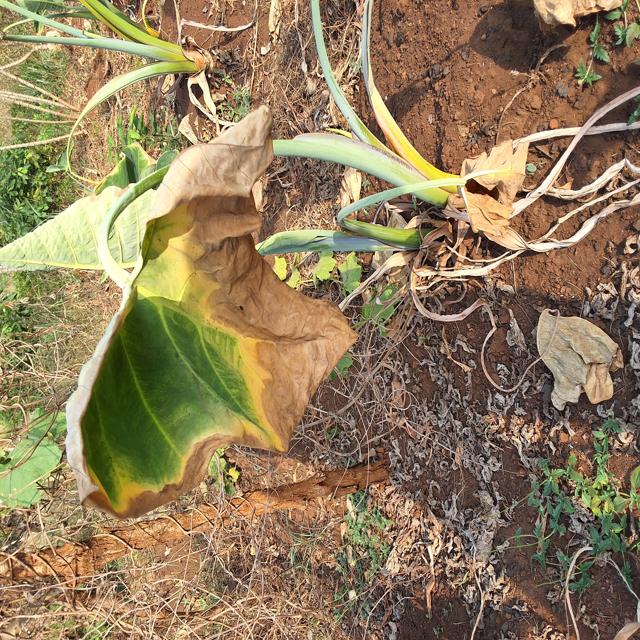
Label: Late_Blight